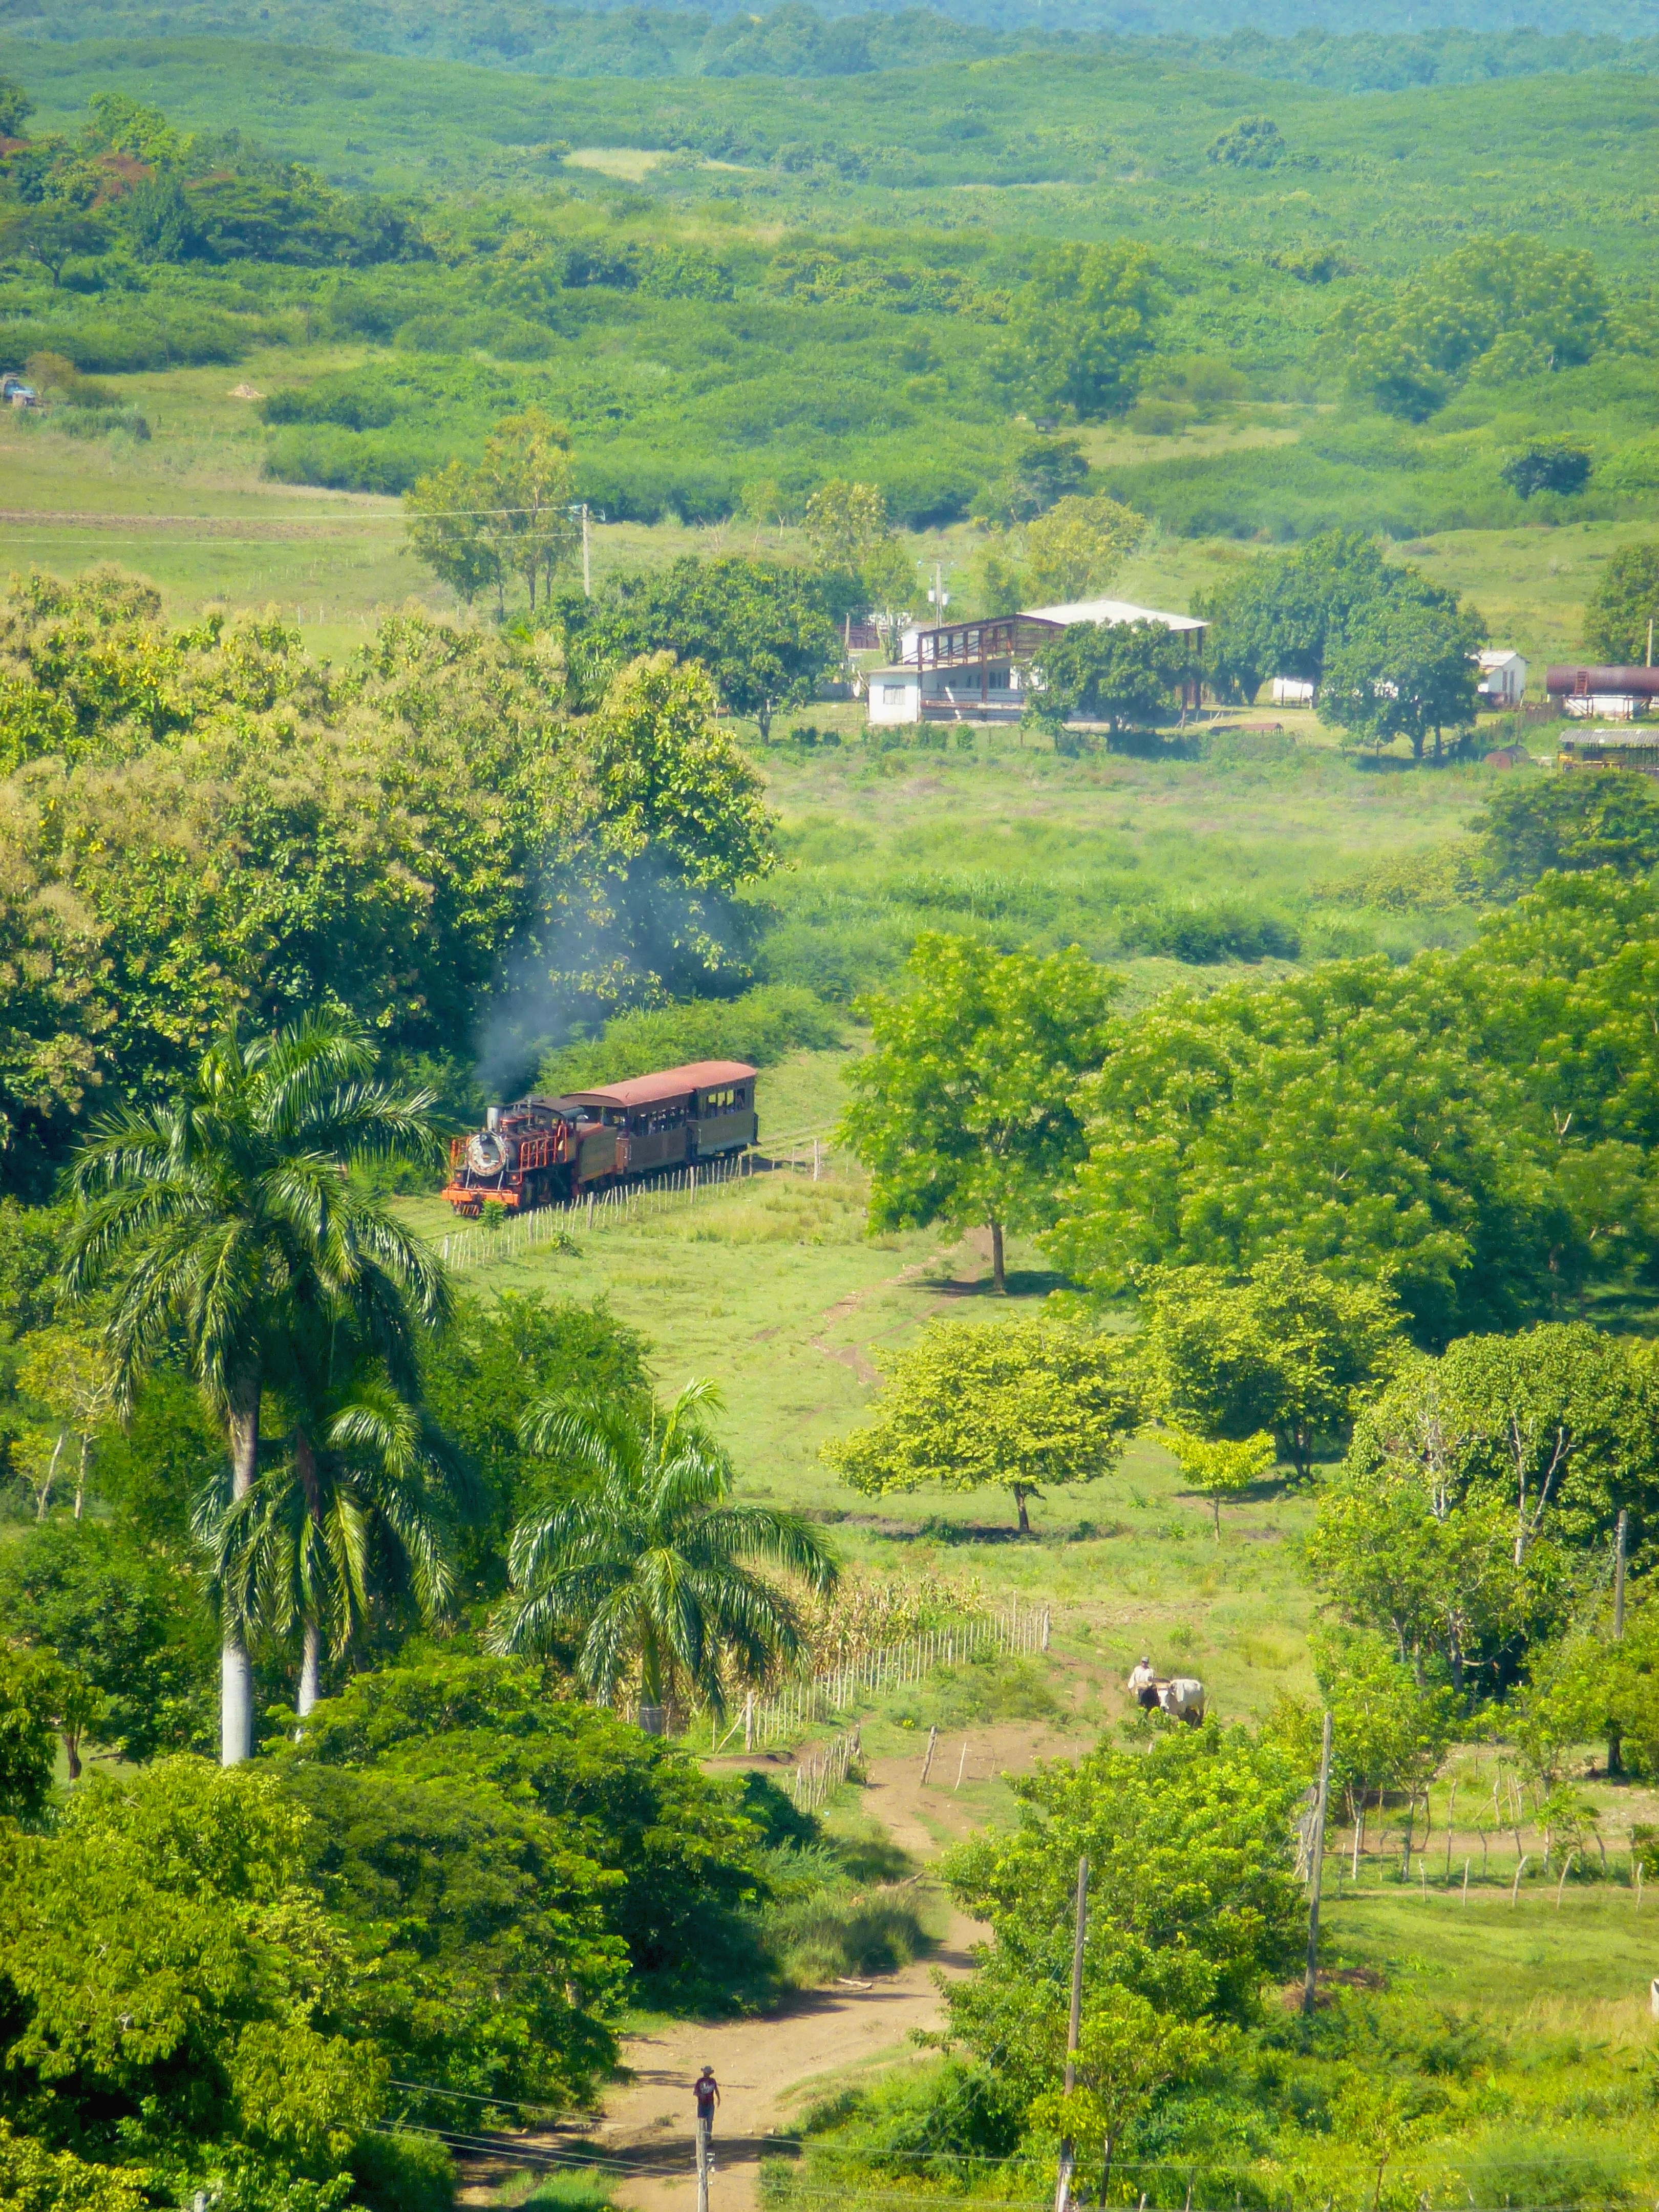
landscape, tree, forest, mountain, field, meadow, hill, flower, valley, rural, green, jungle, agriculture, garden, trip, vegetation, plantation, plateau, caribbean, habitat, ecosystem, trinidad, old train, rural area, aerial photography, natural environment, mountainous landforms